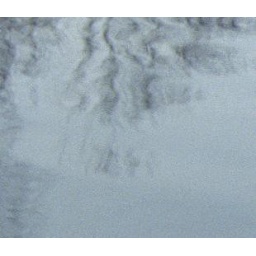
lake reflecting trees in winter